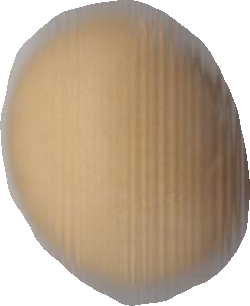
Variety: Dega